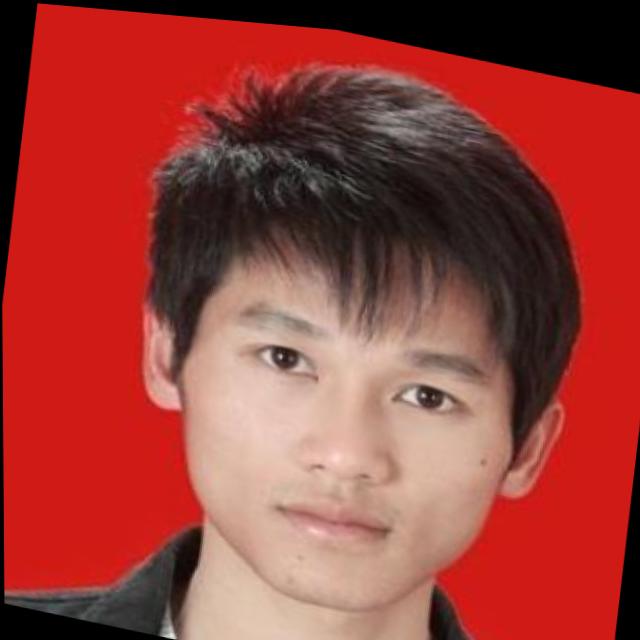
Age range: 21-44